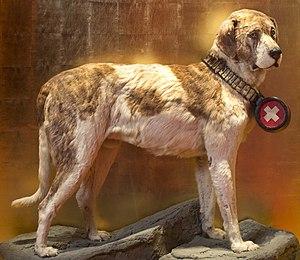
L'épagneul des Alpes est une race de chien éteinte, originaire de Suisse. Il a été utilisé dans les sauvetages de montagne, lors des tempêtes de neige. C'était un grand chien au poil épais et bouclé. Il est le prédéceseur du Saint-Bernard et de l'épagneul Clumber.